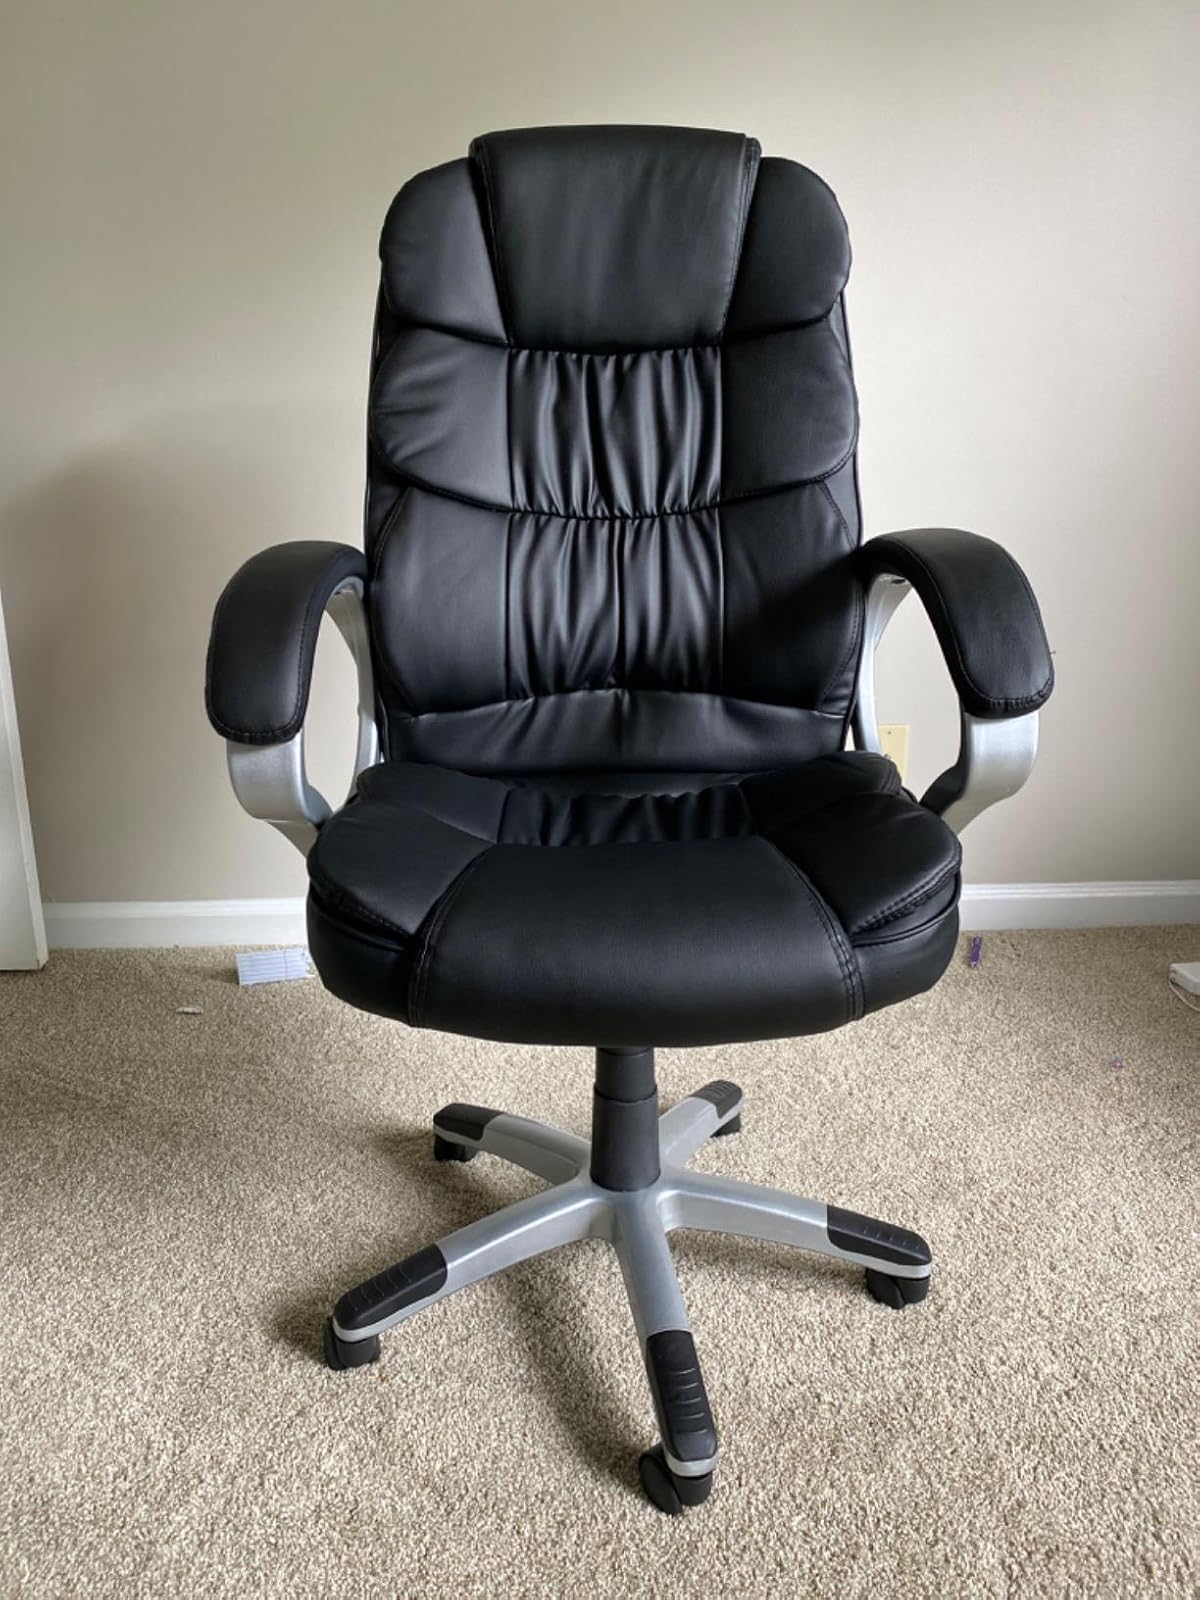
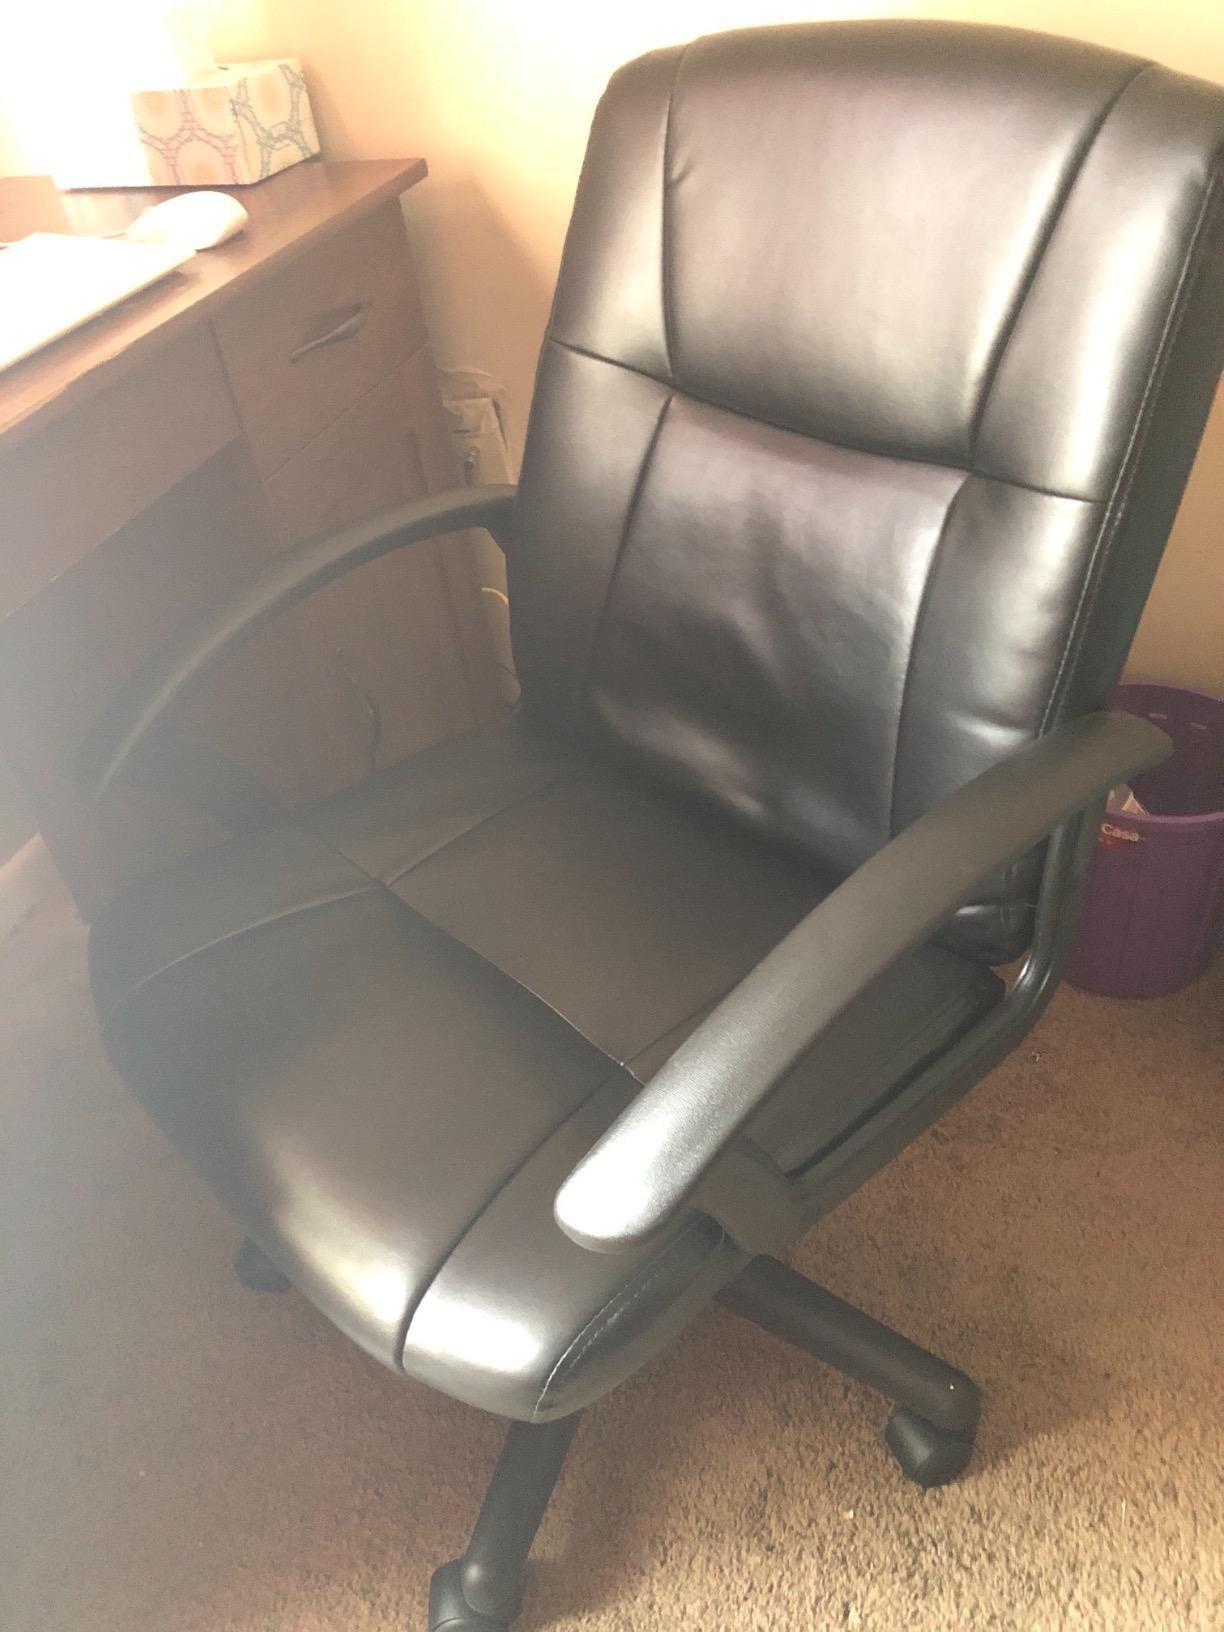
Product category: items_chair
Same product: no